Democrats 66

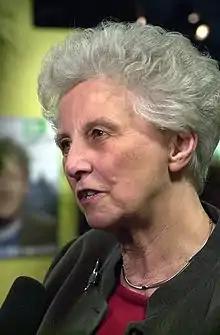
Els Borst, top candidate in the 1998 general election

In the period 1972–1974, the party lost a dramatic number of members (from 6,000 to 300) and polled very poorly in the 1974 provincial elections. The party also lost half of its senators in the 1974 Senate election. At one of the party congresses, a motion was put forth to abolish the party. A majority of the members voted in favour, but the two-thirds majority was not reached. In reaction, Terlouw started a campaign to revitalise the party, involving a membership drive and a petition to the electorate. He emphasised issues other than democratic reform and gave the party a more liberal orientation. The party doubled its membership in 1975 and won two additional seats in the 1977 general election, despite losing all its seats in the Senate in the same year.